Mongols in China

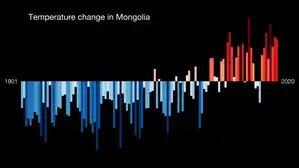
Temperature changes in Inner Mongolia, China.

The Chinese government has even gone as far as accusing Mongolian herders/nomads of causing climate change in order to justify the forced relocation of Mongolians out of their ancestral land. Under the "ecological migration" policy, the Chinese government has moved thousands of Mongolians into city/urban areas away from their home grasslands on the basis that the Mongolian nomadic lifestyle is destroying the grasslands and causing climate change symptoms like desertification and sandstorms. The Chinese government also justifies the movement of Mongols, calling it poverty relief, as hundreds of thousands of Mongols live in extreme poverty, however many of the displaced Mongols actually fall deeper into poverty, while also feeling out of their element and feeling like outcasts in their new homes. The basis of moving the Mongols by the claim of climate/environment protection is one that lacks support, as it has been found that nomadic lifestyles, like that of the grassland Mongols, actually harm the environment far less than permanent settlement lifestyles.